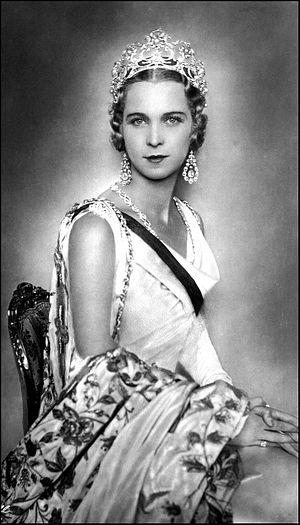
Cet article présente l'arbre généalogique de la maison royale de Belgique, depuis Léopold Iᵉʳ de Belgique, premier roi des Belges.
Cet article présente, par ordre chronologique de naissance, les principales personnalités féminines ayant appartenu à la Maison de Savoie, par naissance ou par mariage.
Marie-José de Belgique, princesse de Belgique puis, par son mariage, reine d'Italie est née à la villa Osterrieth à Mariakerke, en Belgique, le 4 août 1906 et morte à Thônex, en Suisse, le 27 janvier 2001.